The Northman (soundtrack)

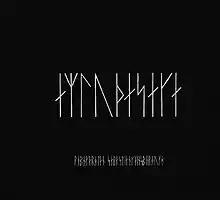
Alternate cover art

The soundtrack was officially announced on April 6, 2022, with the first track "Storm at Sea / Yggdrasill" being released online on that date. On April 15, 2022, Back Lot Music released the soundtrack online in digital formats. The album was further released in CD, vinyl and cassettes, by Sacred Bones Records and Waxwork Records on July 1, 2022. The vinyl edition consisted of a 140 gram gatefold packing, with each variant coming with an exclusive center label based on Viking shield, and a poster that includes Nordic-inspired statue from the film set.